2000s Australian drought

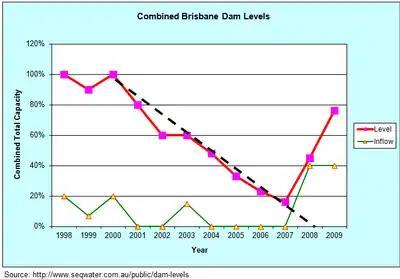
Brisbane combined Dam levels

Brisbane water levels reduced to under 20% of capacity, having had no substantial inflow for five years.